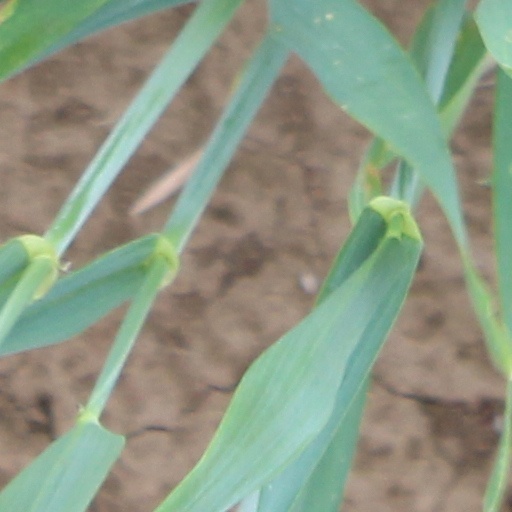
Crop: wheat